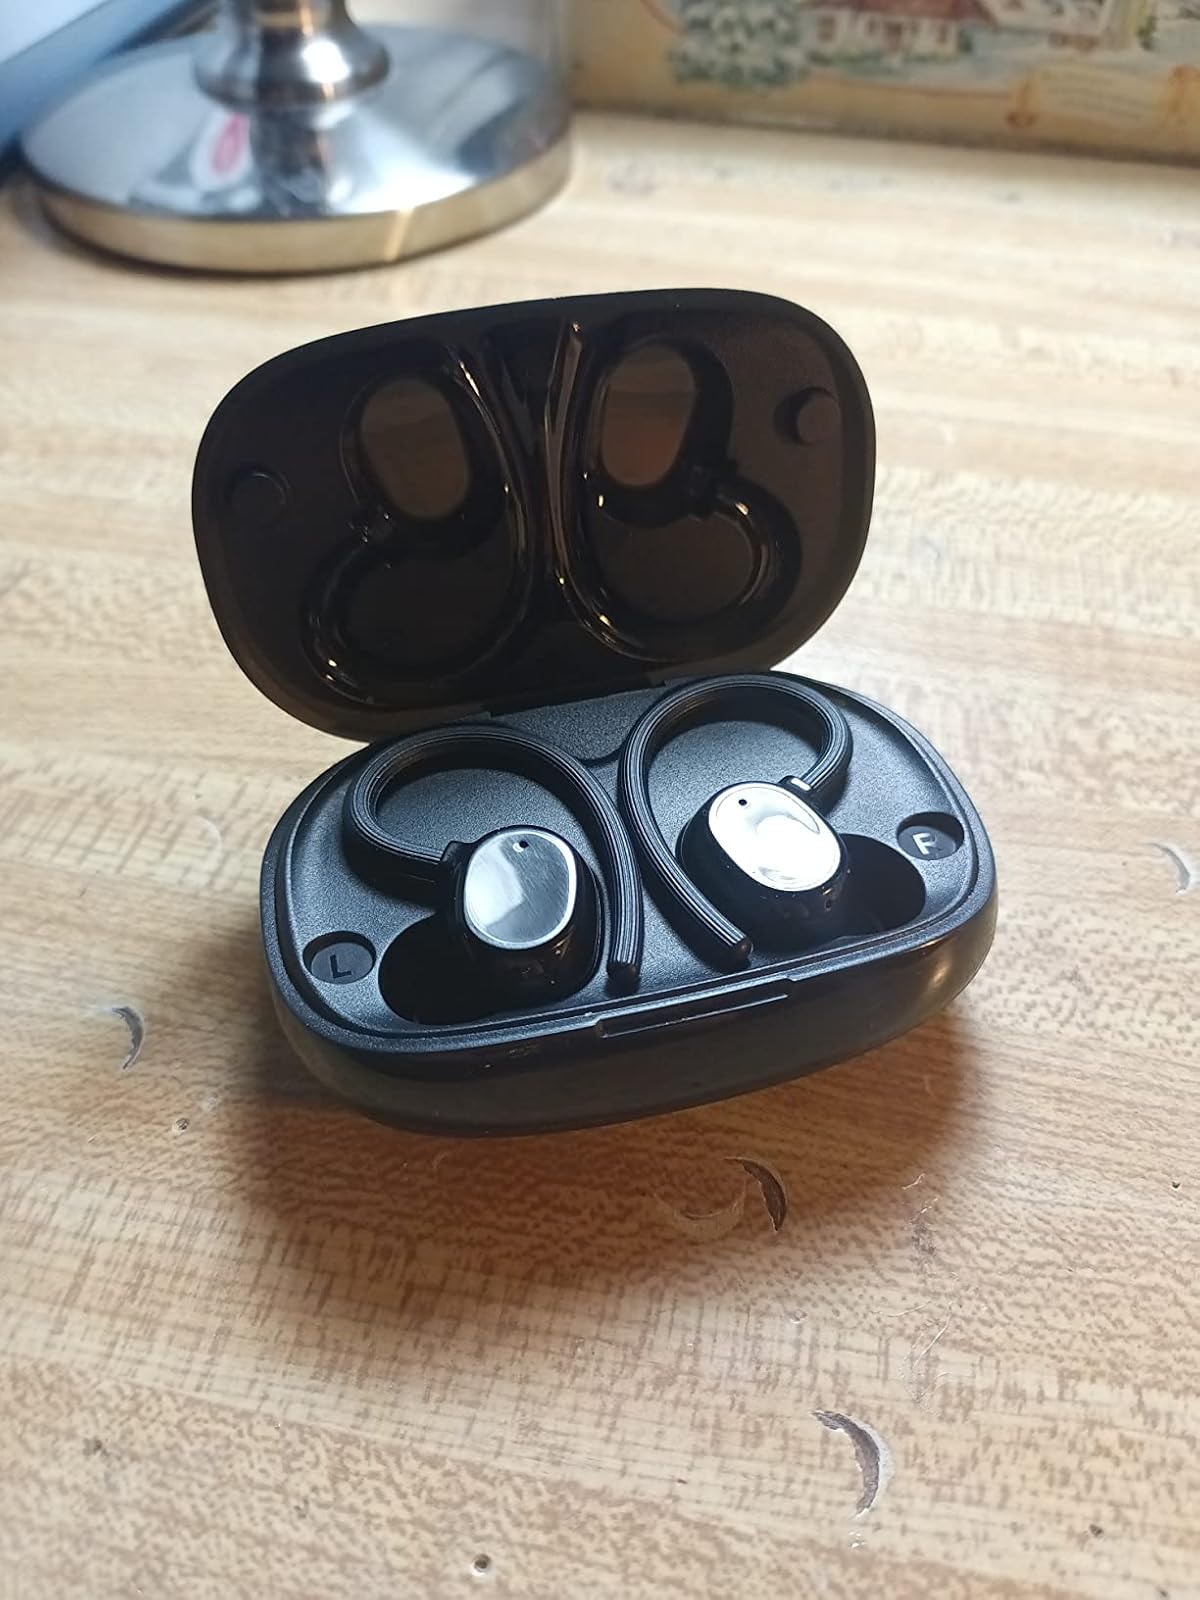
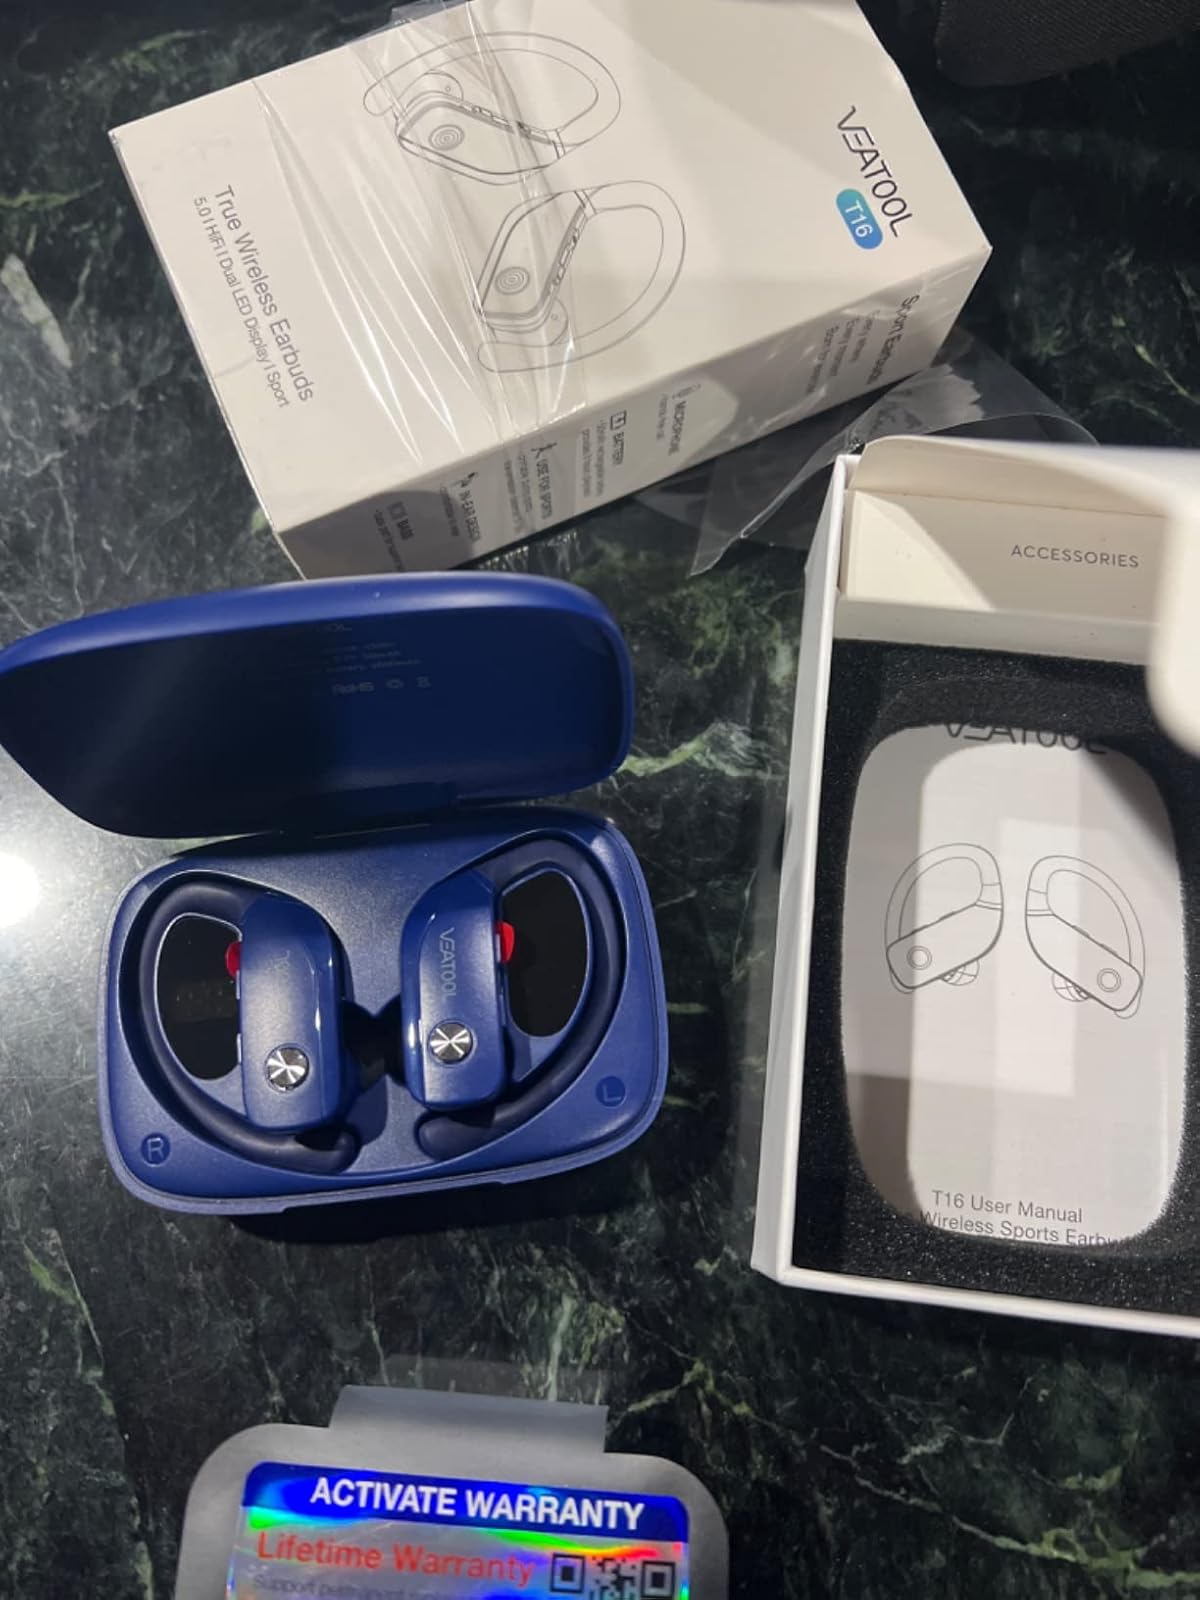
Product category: earbuds
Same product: no